Julian Assange

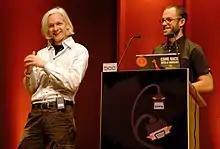
Assange and Daniel Domscheit-Berg at the 26C3 in Berlin, December 2009

Assange found key supporters at the Chaos Computer Club conference in Berlin in December 2007, including Daniel Domscheit-Berg and Jacob Appelbaum and the Swedish hosting company PRQ.